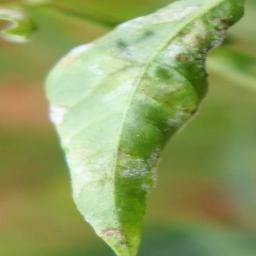
Label: powdery mildew